Hayden Panettiere

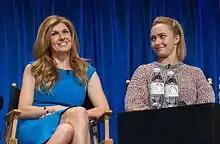

Panettiere gained greater fame as Claire Bennet in the NBC series "Heroes", which was created by Tim Kring, as a high school cheerleader with healing powers. Thanks to her role on "Heroes", she became a regular on the science fiction convention circuit, invited to attend conventions around the world in 2007, including Gen Con, New York Comic Con, and Fan Expo Canada. Panettiere has complained that her acting options are sometimes limited because "people look at [her] as either the popular cheerleader type or just the blonde".